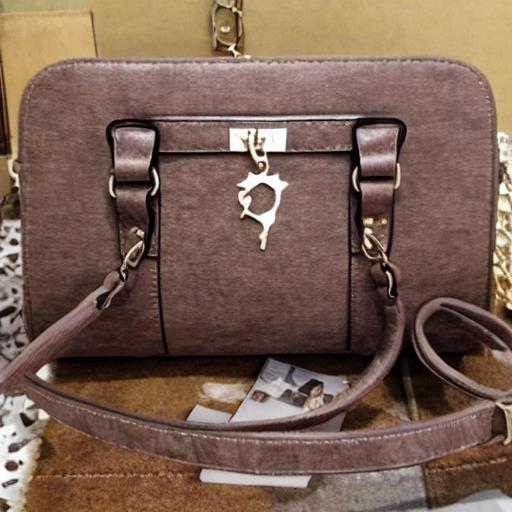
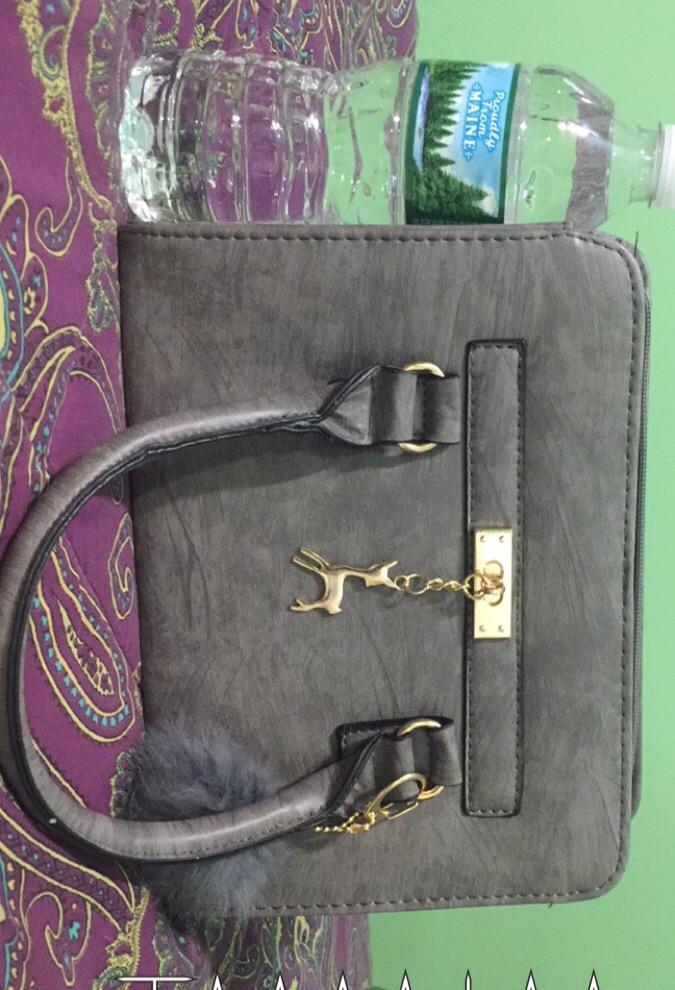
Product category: accessories_handbag
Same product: no